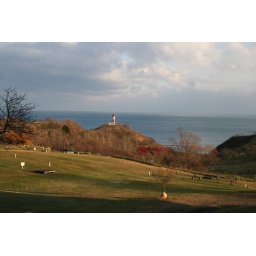
It set up the inn on the hill looking down at the magnificent pacific ocean under eyes